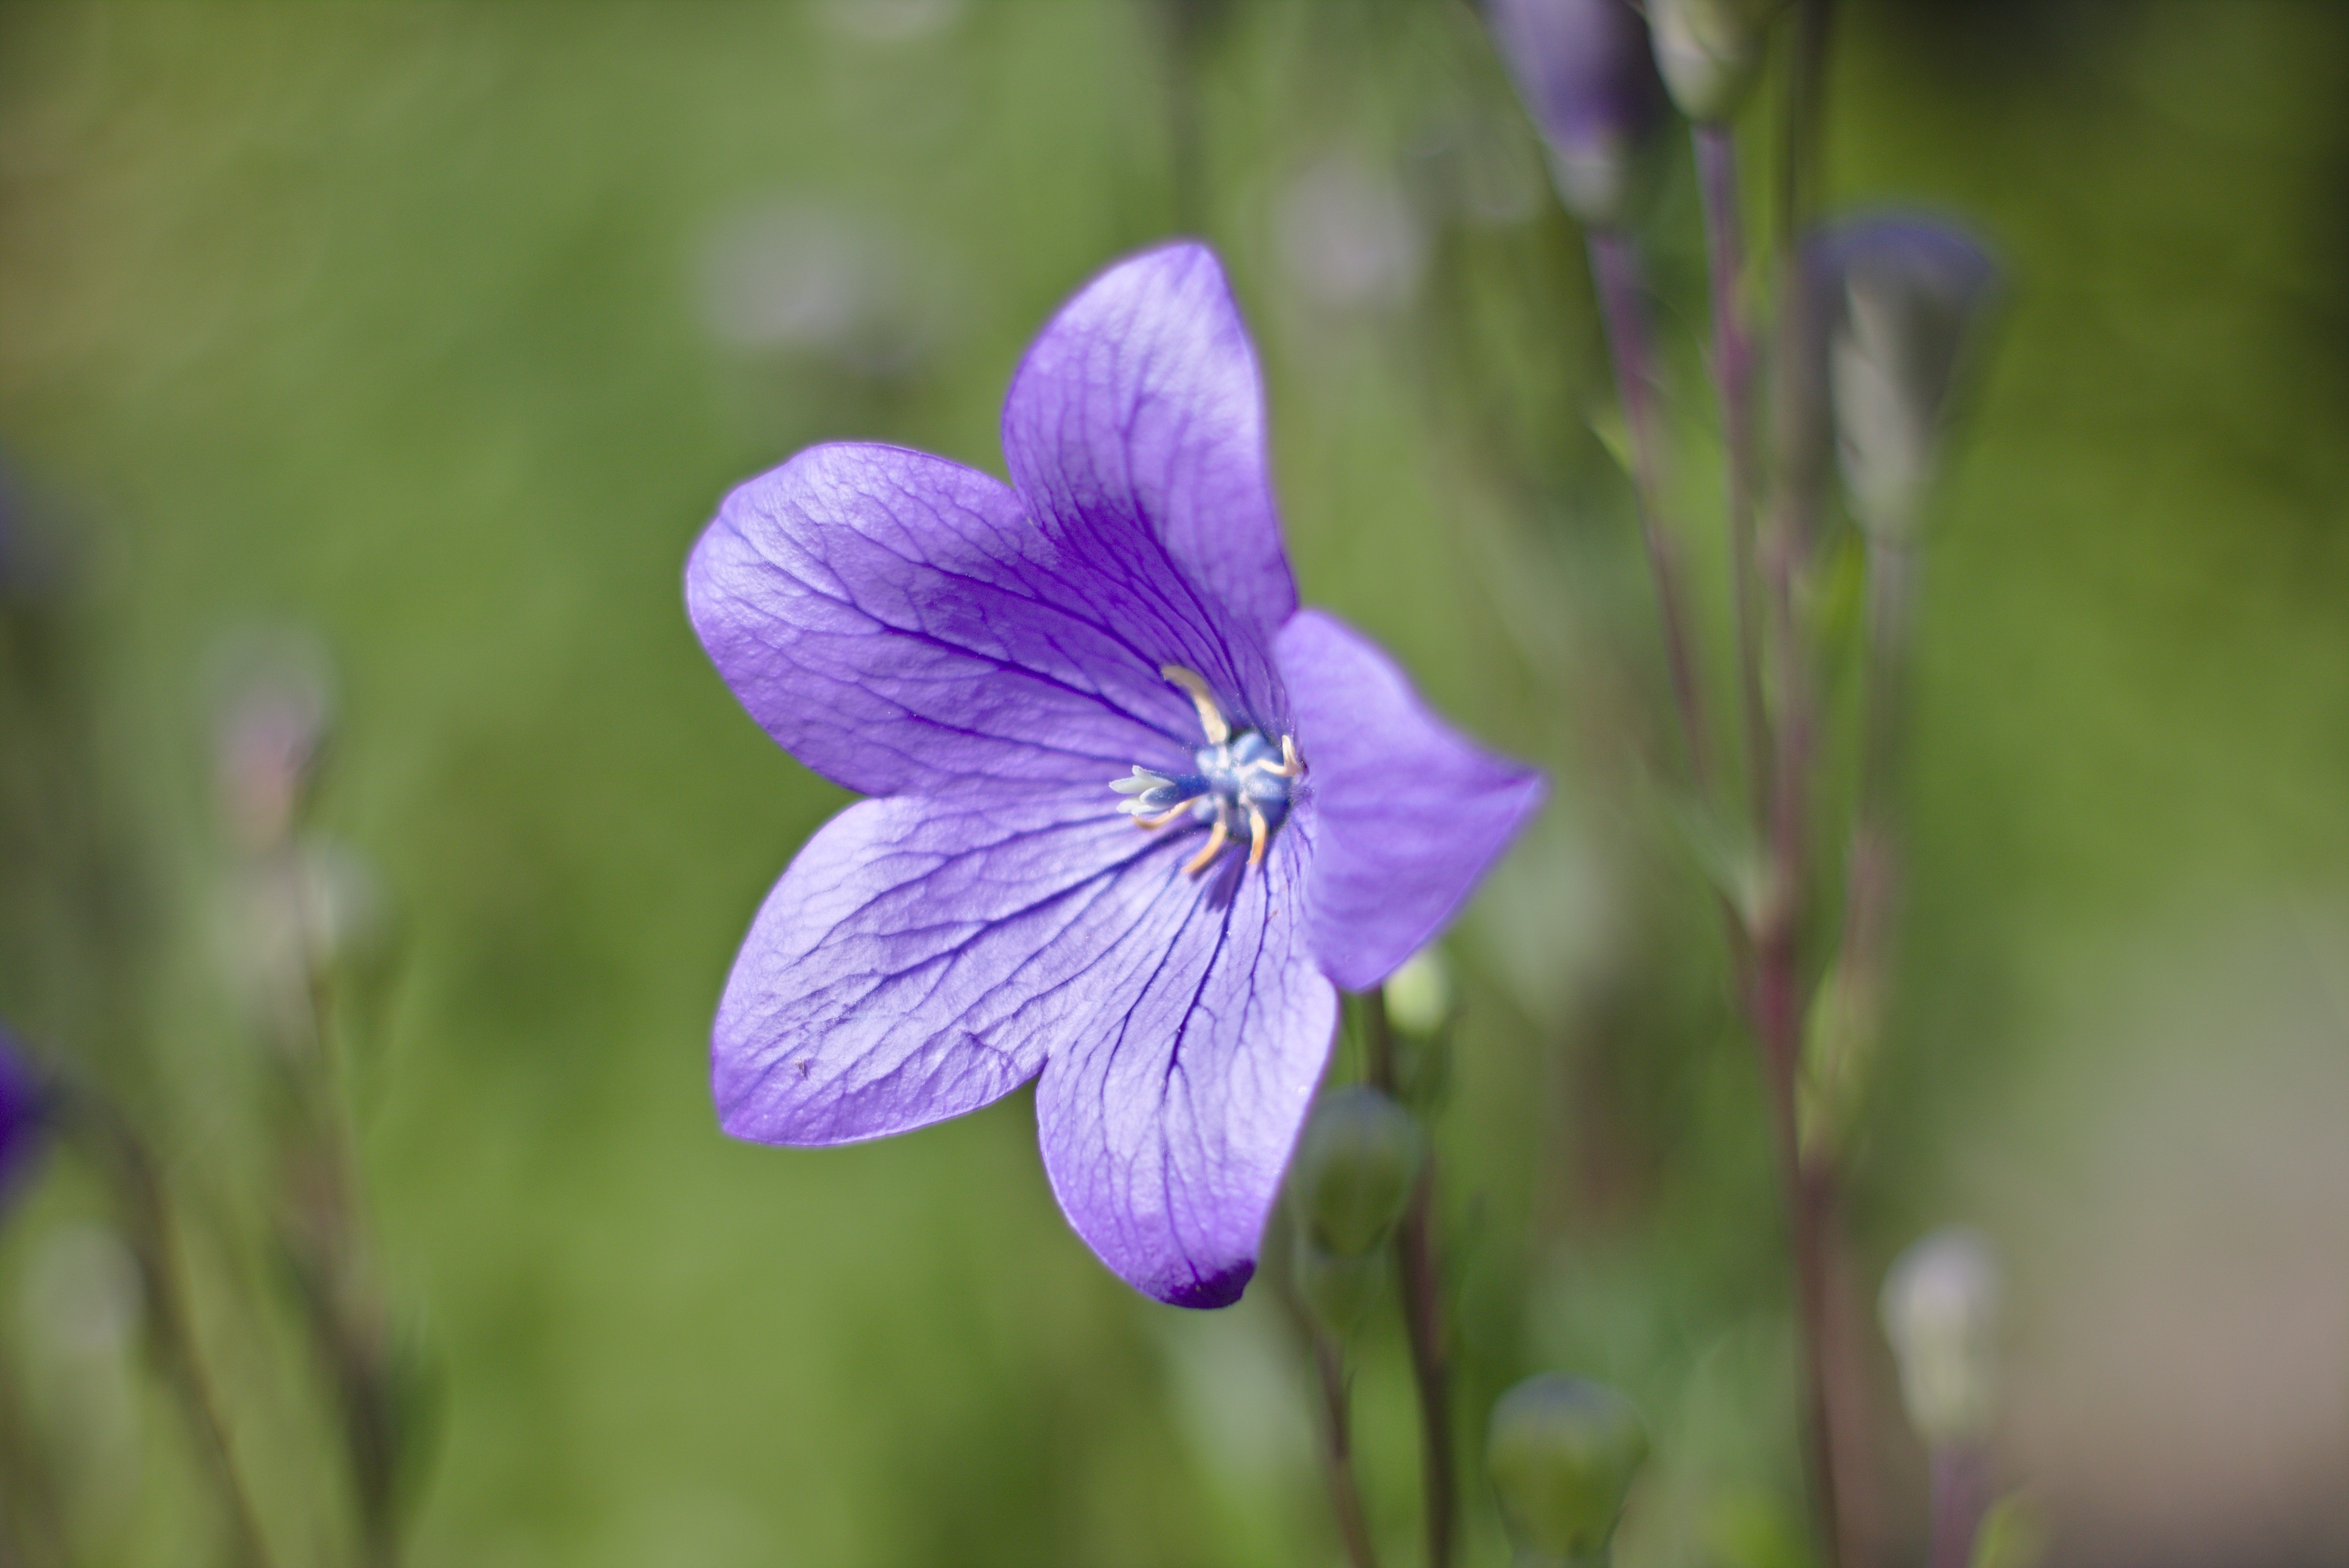
nature, blossom, bokeh, plant, leaf, flower, petal, bloom, environment, green, tropical, macro, botany, flora, wildflower, botanical garden, casting, viola, macro photography, flowering plant, platycodon grandiflorum, plant stem, land plant, violet family